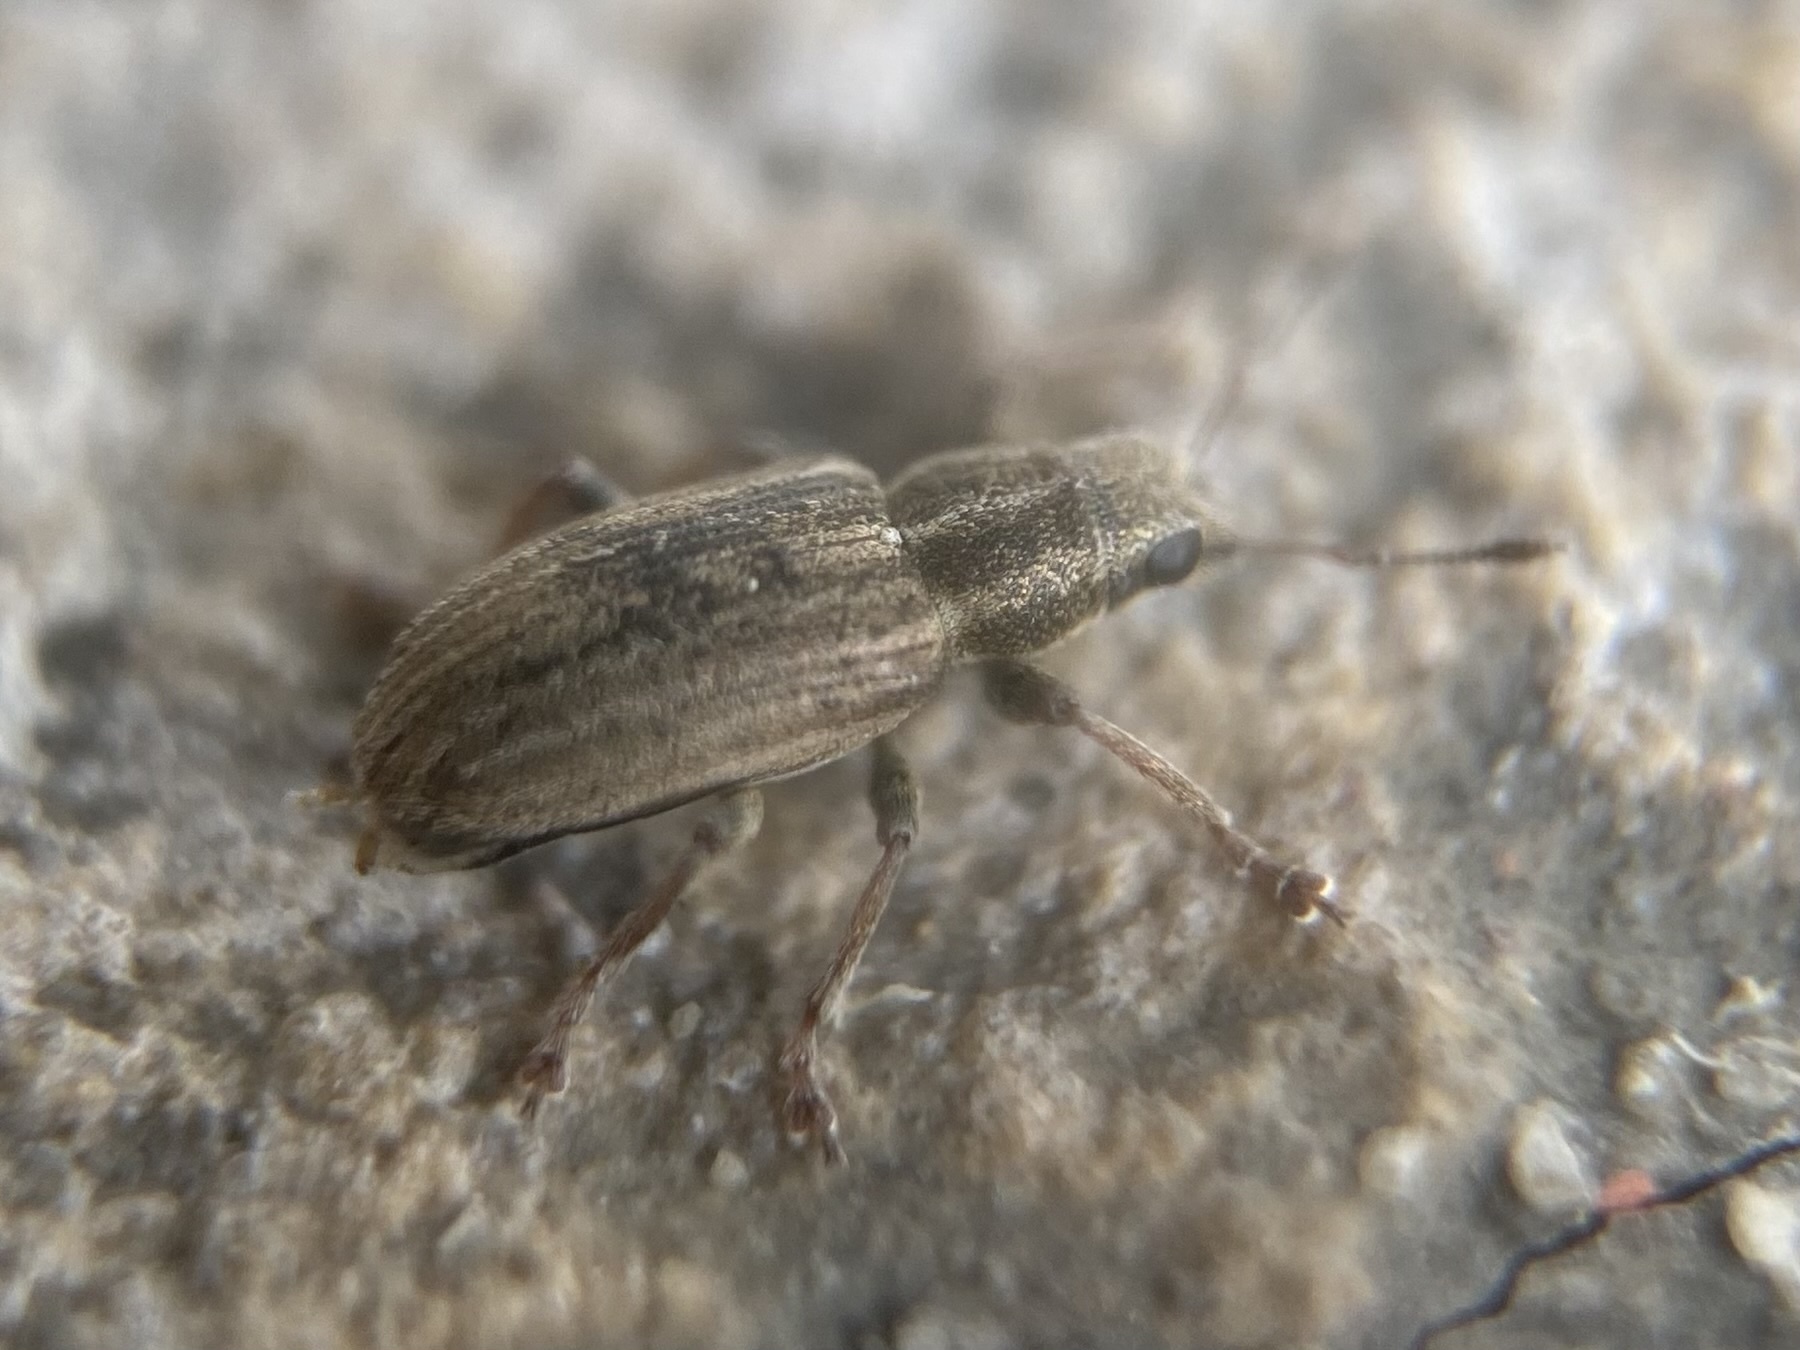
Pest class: pea_leaf_weevil